Joseon Army

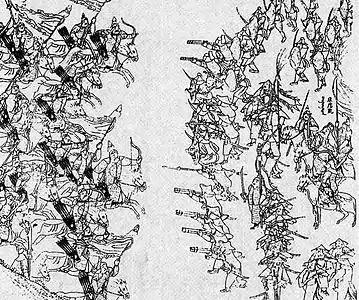
An illustration of Nurhaci's biography depicting the battle of Sarhu (1619)

In 1619, the Joseon Expeditionary Force led Commander Gang Hong-rip to engage Later Jin with the Ming Army at the Battle of Sarhū. But the allied forces lost two-thirds of the Joseon Expeditionary Force. The Jurchen released the captives and allowed them to return to their homeland. Gang Hong-rip, however, was kept for his proficiency in the Jurchen language. Later on, General Gang would be led to believe that his family had died in the political turmoil during a coup in his native kingdom of Joseon. To exact his revenge on the Joseon court, he urged Jin to invade Joseon, which led to the First Manchu invasion of Korea in 1627. Only during the peace negotiations did he find out that he had been misled.